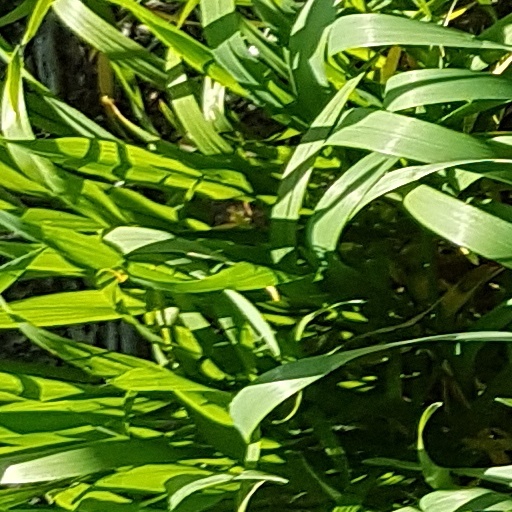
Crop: wheat